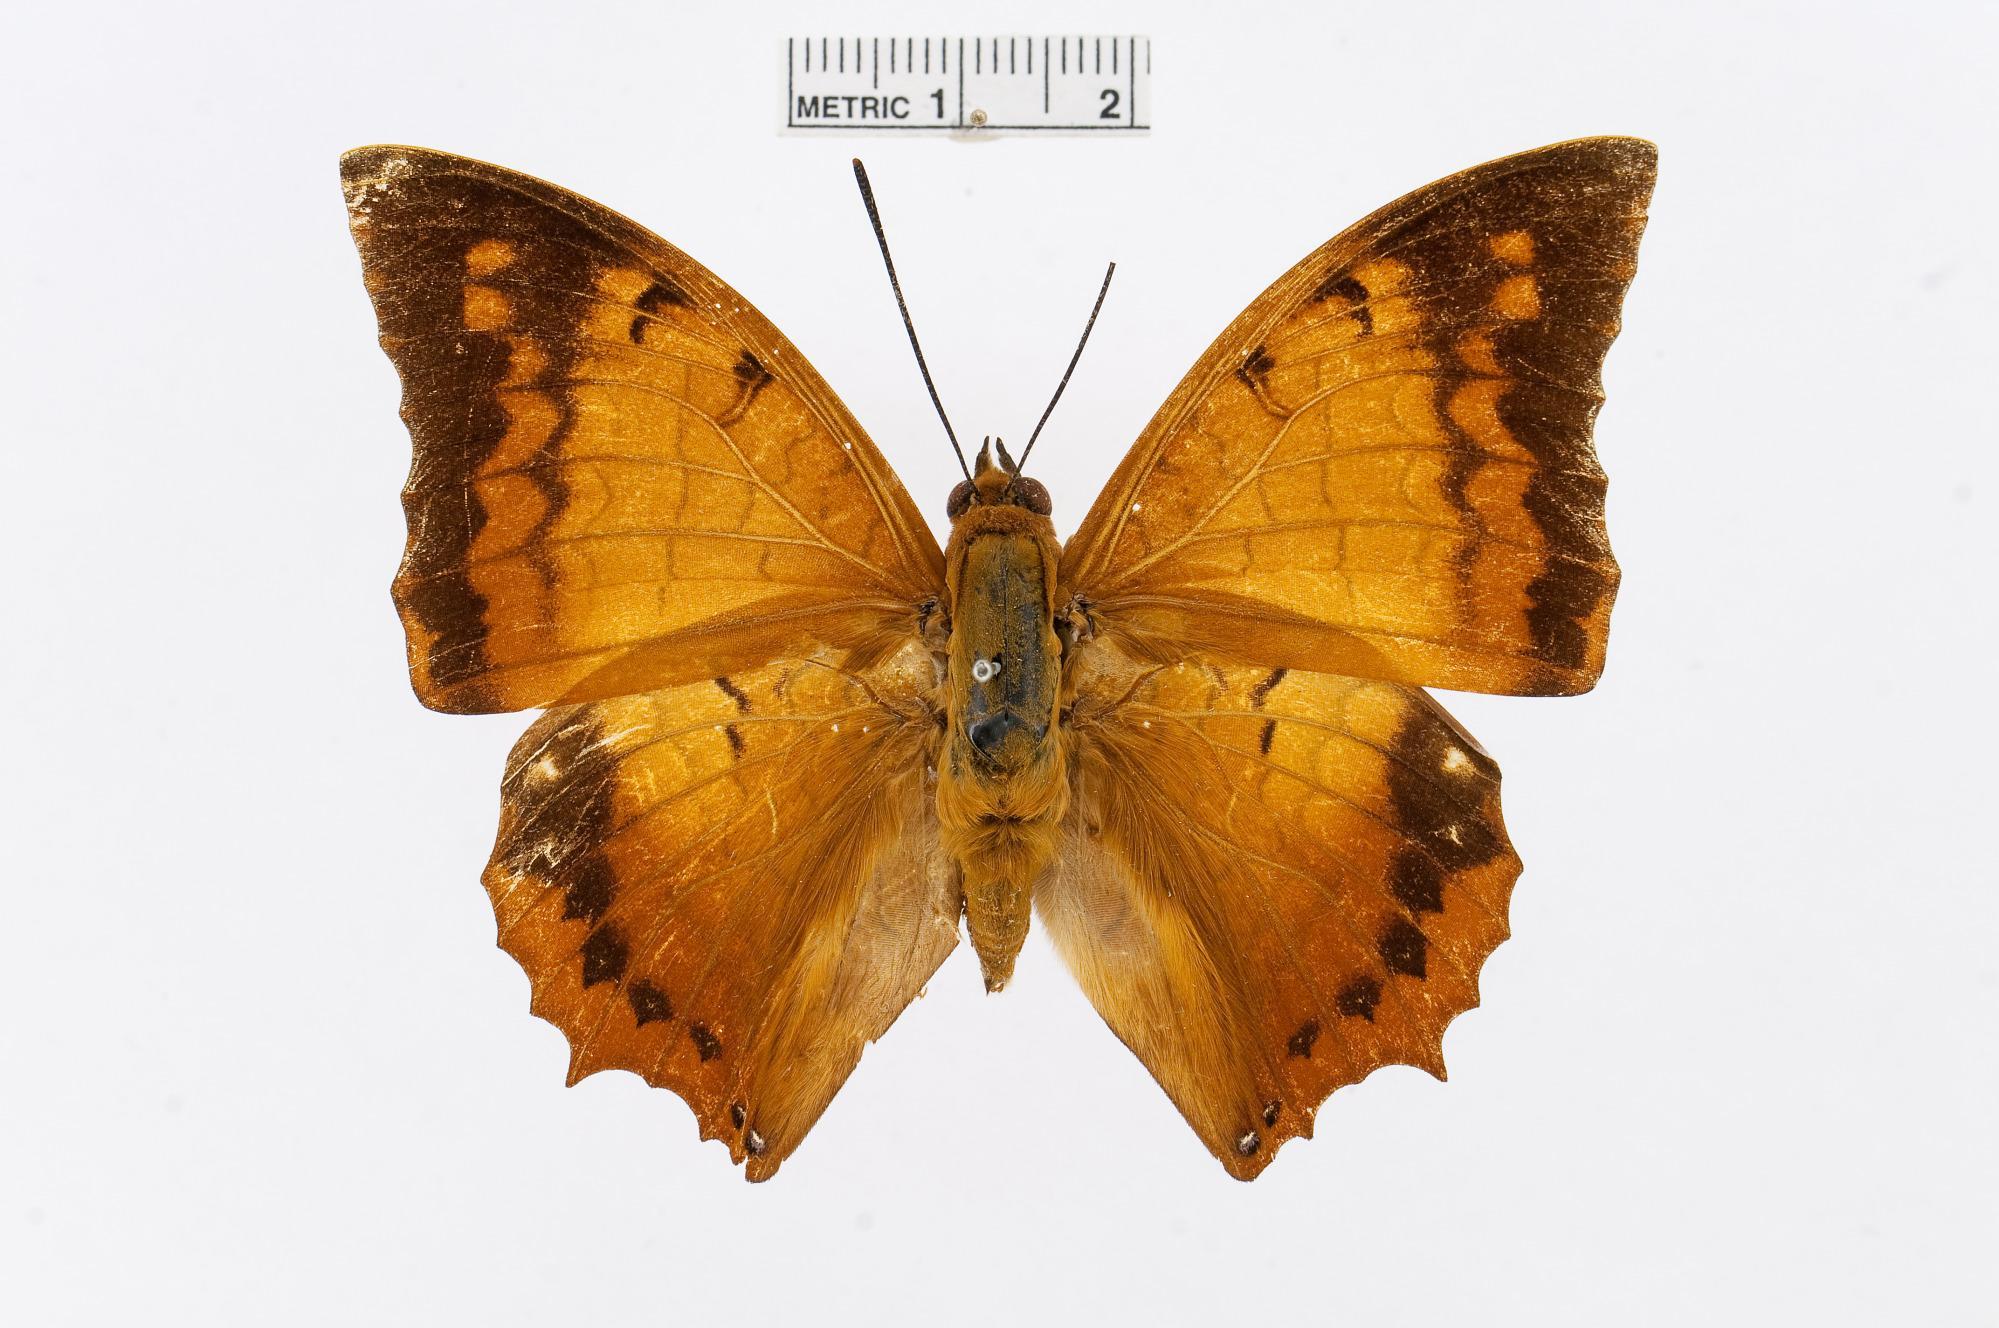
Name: Charaxes aristogiton
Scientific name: Charaxes aristogiton (Felder & Felder, 1867)
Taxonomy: Animalia, Arthropoda, Insecta, Lepidoptera, Nymphalidae, Charaxinae